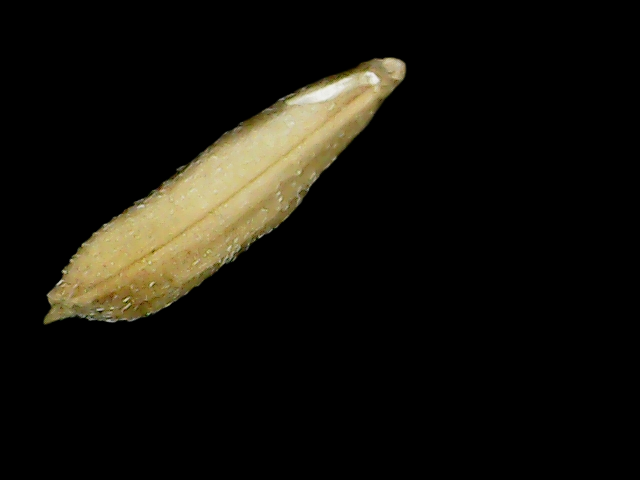
Rice variety: Binadhan14